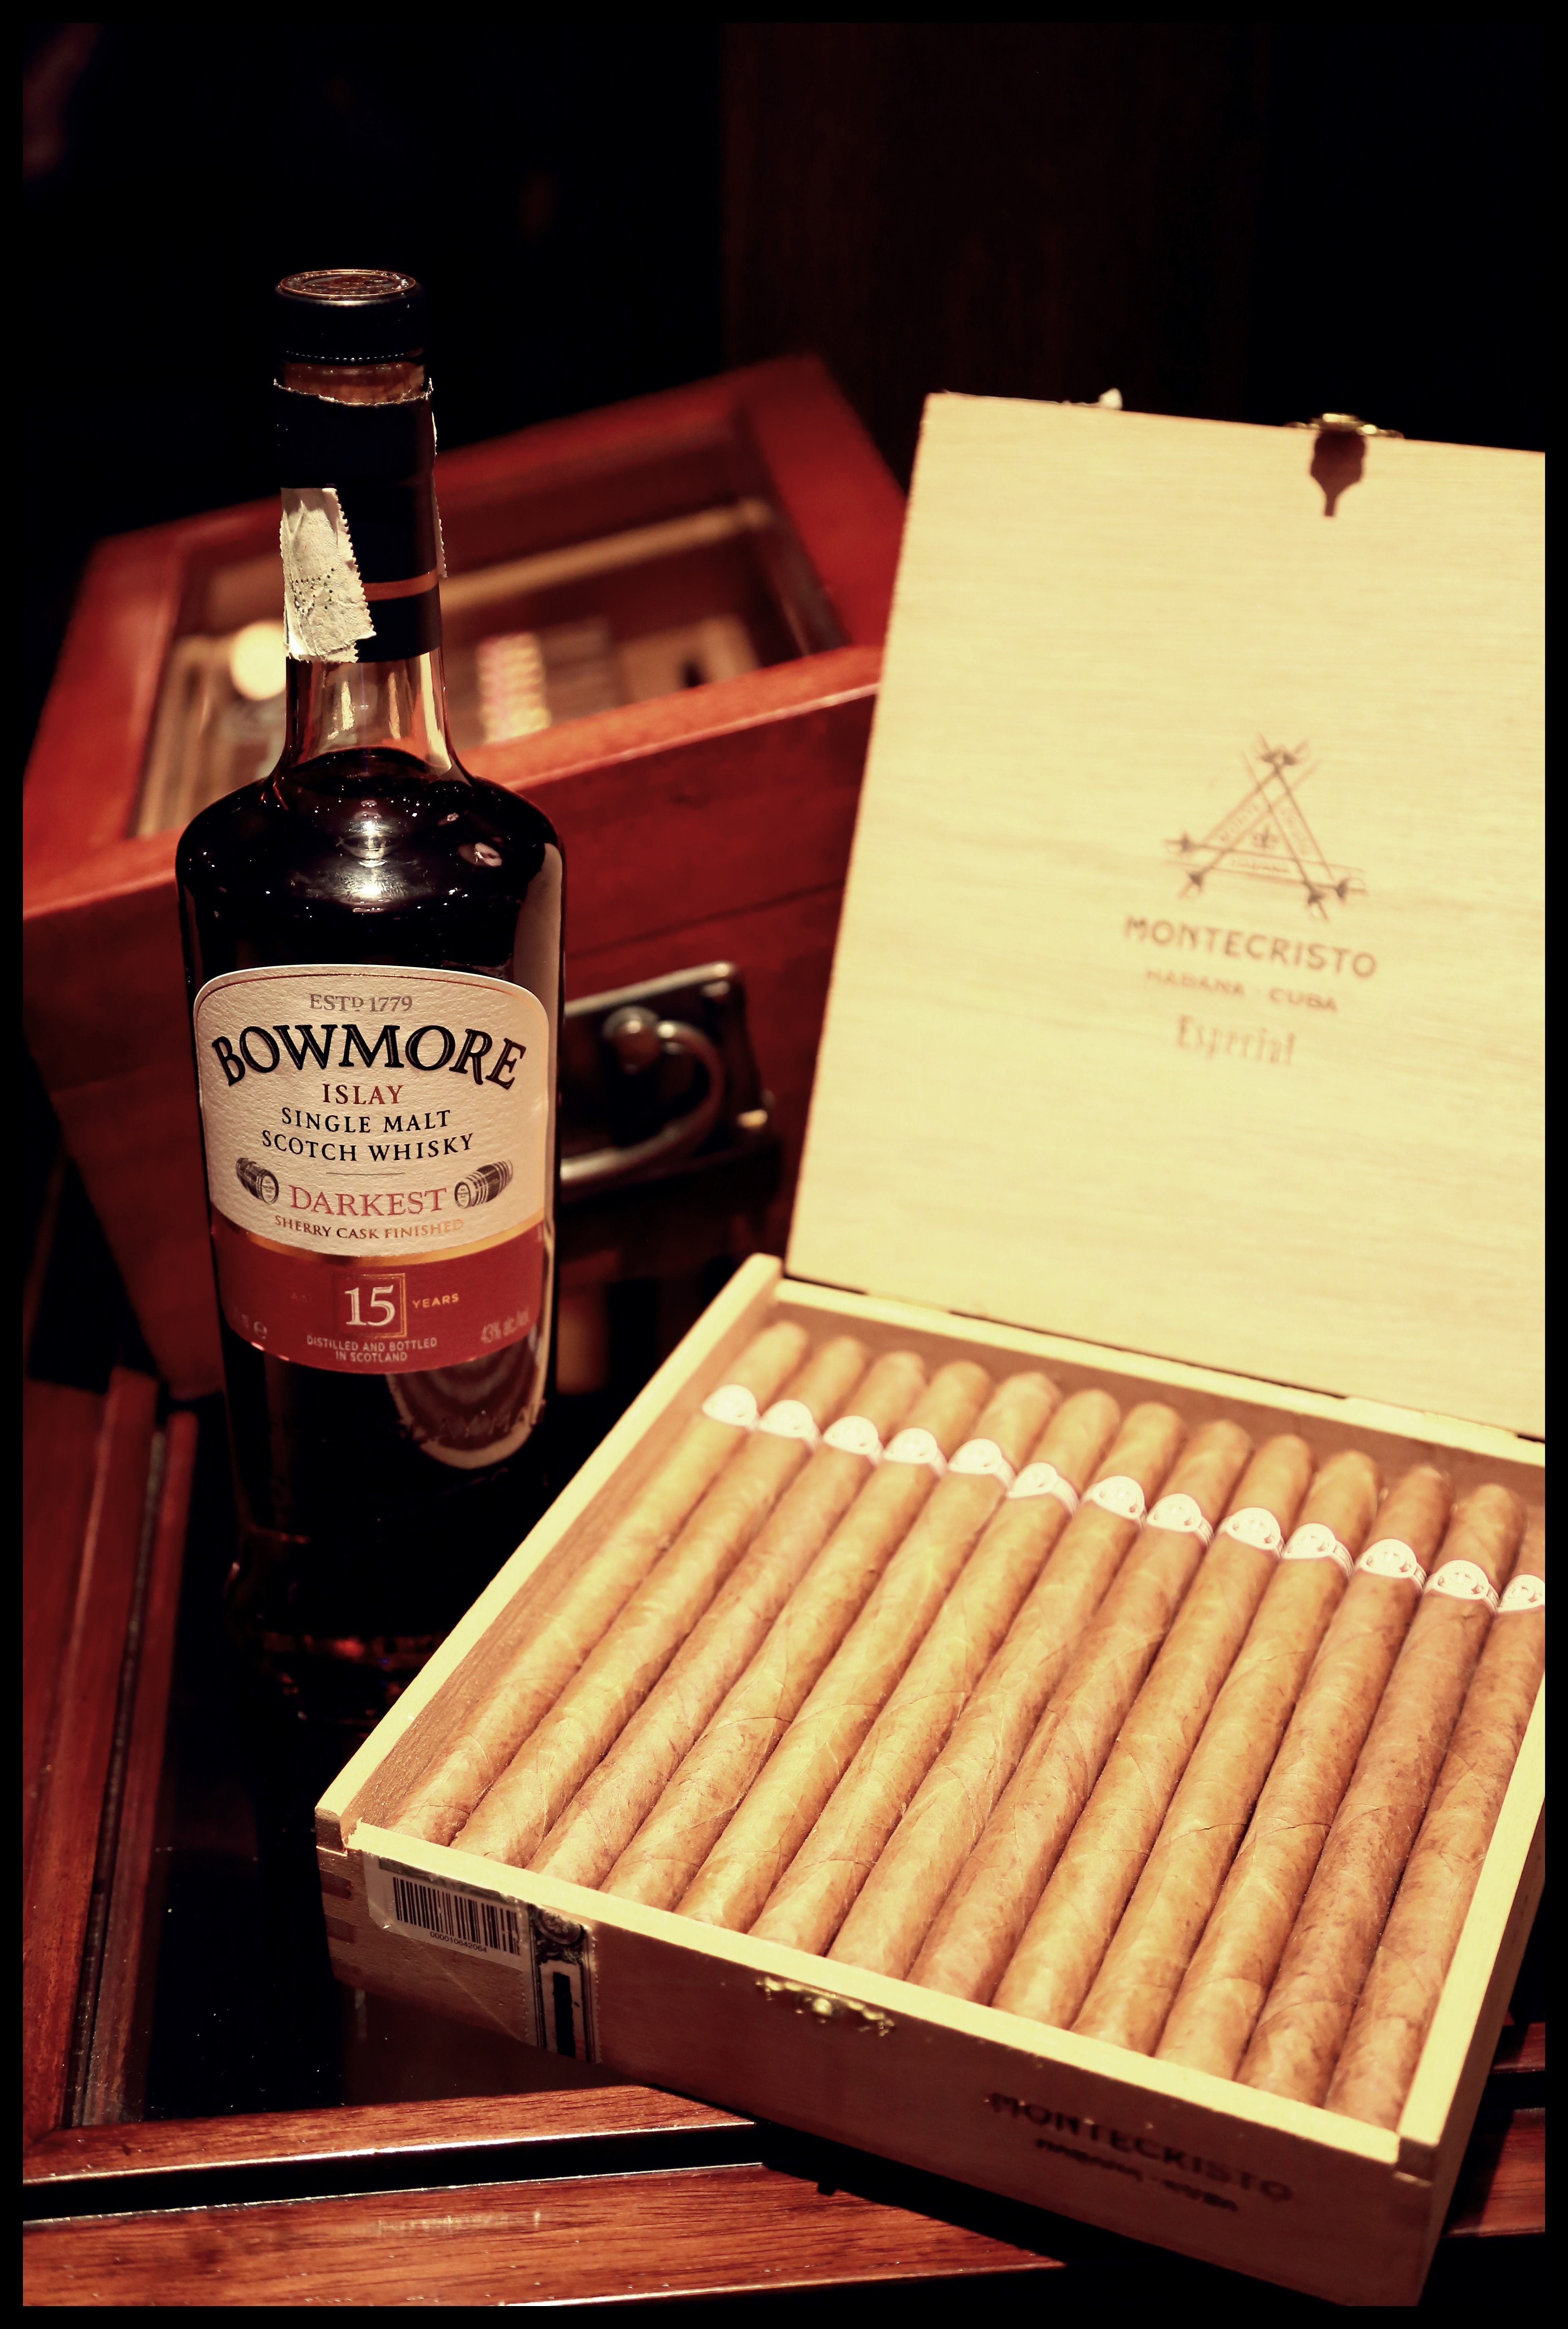
smoking, drink, alcohol, whiskey, cuba, spirit, tobacco, flavor, cigars, man made object, distilled beverage, montecristo, ba na, bowmore